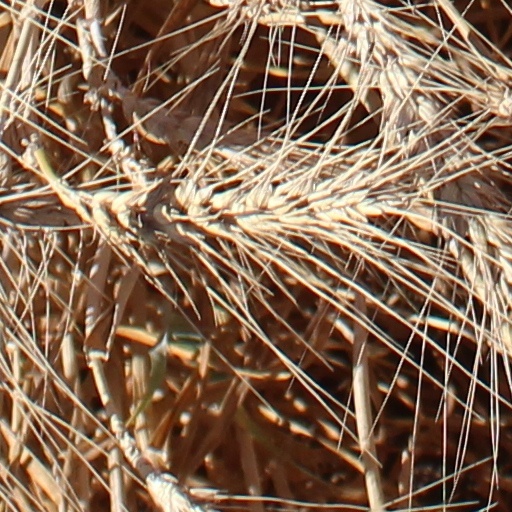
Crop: wheat